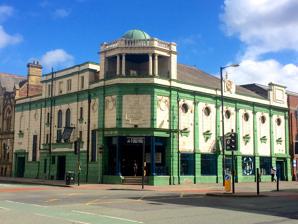
Building: Grosvenor Picture Palace
Country: United Kingdom
Year built: 1913
"The Footage" redirects here. For recording, see footage . For measures, see measurement , foot (unit) , and square footage . Cinema in Grosvenor Street, Manchester The Footage The Footage in 2015 Former names The Grosvenor Picture Palace, Riley's Snooker Club, Flea and Firkin, Footage and Firkin General information Type Cinema Location Grosvenor Street, Manchester, M1 7DZ Coordinates 53°28′12″N 2°14′12″W / 53.4701°N 2.2367°W / 53.4701; -2.2367 Completed 1915 Design and construction Architect(s) Percy Hothersall The Grosvenor Picture Palace , later known as the Footage , is a former cinema and pub at the corner of Grosvenor Street and Oxford Road in Chorlton-on-Medlock , Manchester, United Kingdom. Built in 1913–15, it was the largest cinema outside London in its day. It was later a Stonegate pub which closed in 2024. History The Grosvenor Picture Palace was designed in 1913 by Percy Hothersall (who later designed Manchester's first supercinema, The Piccadilly , off Piccadilly Gardens in 1922). It is located at the corner of Grosvenor Street and Oxford Road in Chorlton-on-Medlock . The cinema opened on 19 May 1915, featuring Blanche Forsythe in Jane Shore ; it was described at the time as "Roman-Corinthian of the later Renaissance influence". It dates from the period when the first permanent cinemas were being built, with the distinctive design acting as "ostentatious advertising". The cinema had a capacity of just under 1000 people, making it the largest cinema outside London in its day. A billiard hall was installed in the basement in the 1930s. It was operated by the H.D. Moorehouse chain, before being acquired by Star Cinema Group in the early 1960s, who used the building both for cinema and bingo . It showed features such as Steve Reeves in Hercules Unchained . It was never a commercial success due to its distance from Manchester's city centre. The last films shown were The Passionate Demons and Attack of the Crab Monsters on 18 May 1968, after which the building was used exclusively for bingo. It was later used as a Riley's Snooker Club for several years; it was then boarded up for several years. In 1990, the building became a Firkin Brewery pub called the Flea and Firkin , described in the Rough Guide as a "predominantly student-filled beer-hall-style pub with brewery on site." The public house was renamed to the Footage and Firkin before the site was sold and became a Scream pub called the Footage. It was refurbished by owners Stonegate Pub Company at a cost of £360,000, and was relaunched on 13 September 2014 with a capacity of 620 people. Architecture "The Grosvenor Picture Palace" sign above the entrance The two-storey building is rectangular, and is on a corner site with a 3-bay chamfered entrance corner with a pavilion on top. Its facade features green and cream faience and terracotta tiles, and it has 4 bays facing Gosvenor street and 6 bays facing Oxford road. The centre of the Oxford road facade is marked with a raised torch in white terracotta. It has a small attic and a slate roof. It originally had a canopy, which was later removed. Much of the original interior, including plasterwork, the balcony and the vaulted ceiling, is still present in the building. The inside balcony originally had multi-coloured inlaid panels. The building was listed by English Heritage as a Grade II listed building on 3 October 1974. See also Greater Manchester portal Listed buildings in Manchester-M1 References